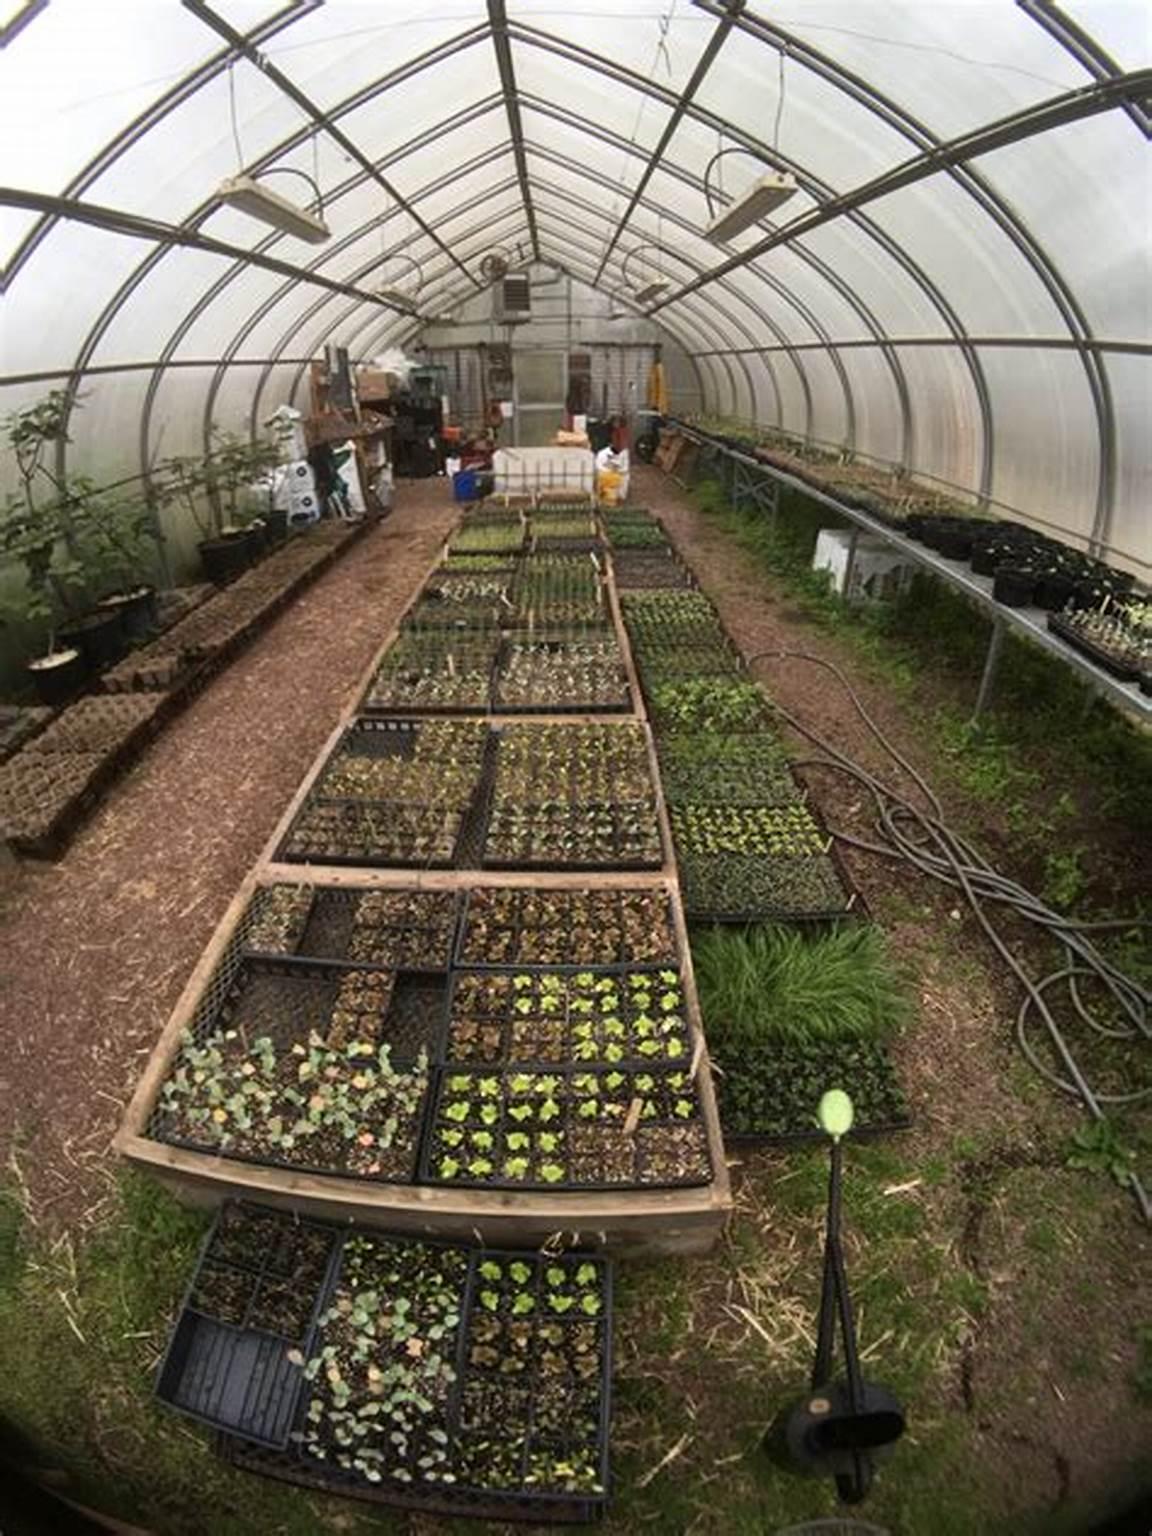
Wakulima wamepanda miche mbalimbali ya miti, ndani ya shamba la kisasa zuri liliyofunikwa juu, wanahakikisha kila mche unapata matunzo stahiki ikiwa ni pamoja na umwagiliaji, palizi na ufuatiliaji wa ukuaji, kijani cha miche hii kinadhihirisha afya ya mimea na juhudi zao katika kuzalisha mazao bora.